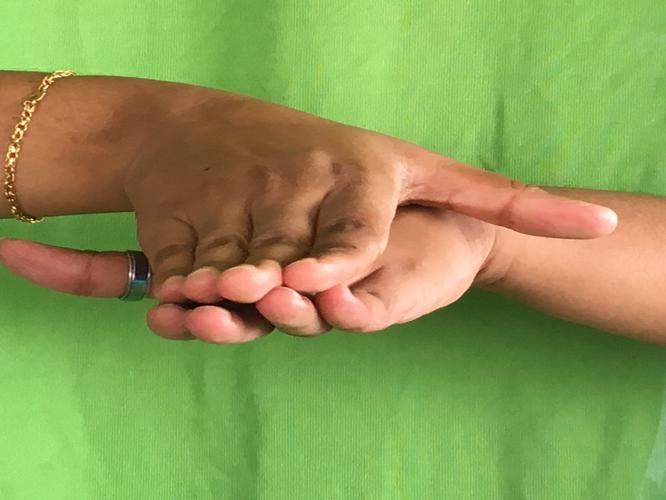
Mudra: Matsya
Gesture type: double_hand